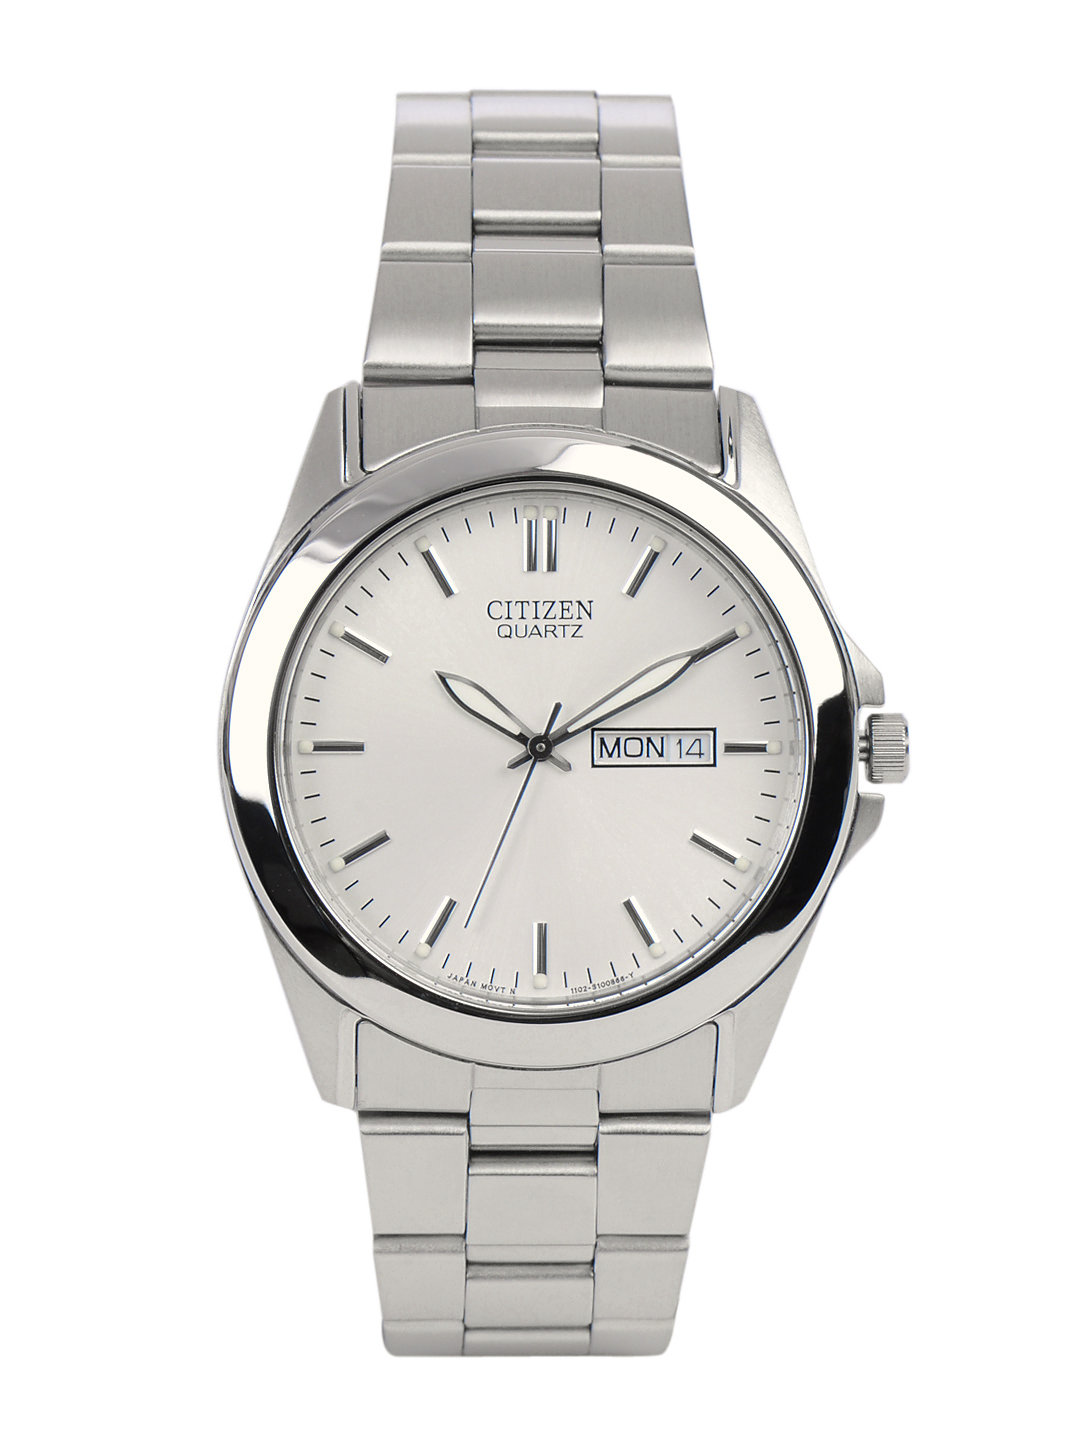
Citizen Men White Dial Watch
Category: Accessories / Watches / Watches
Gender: Men
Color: Silver
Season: Winter 2016
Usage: Casual